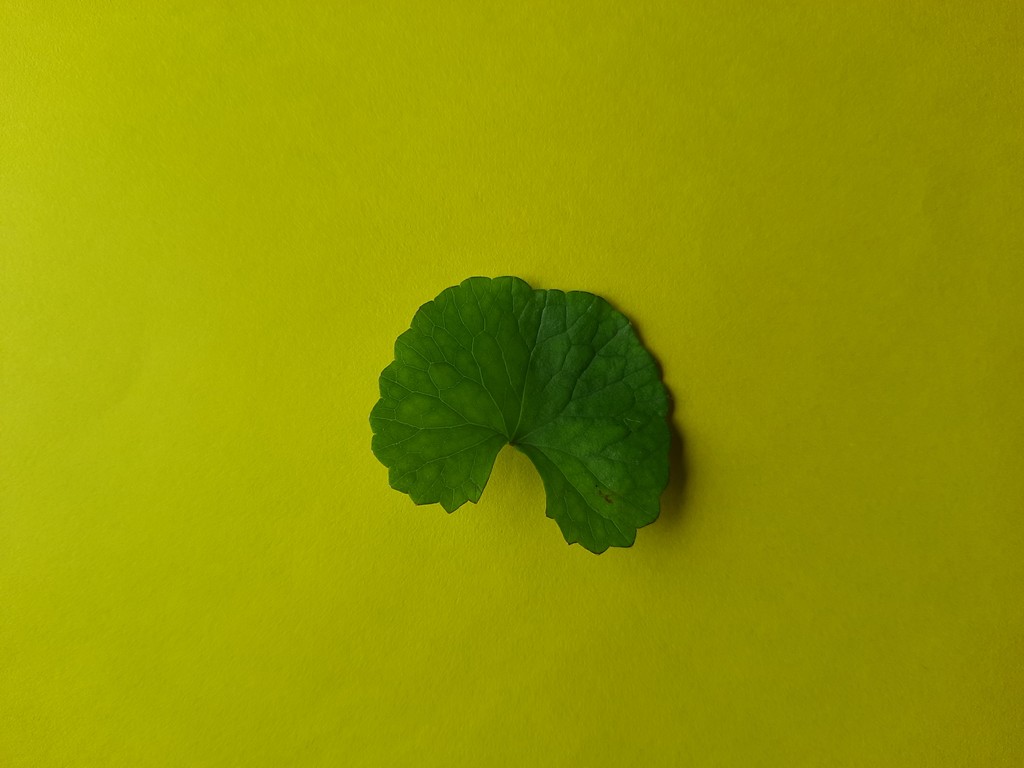
Label: Healthy